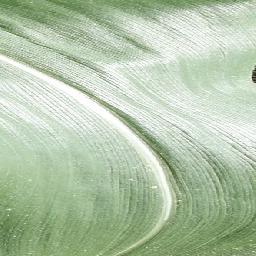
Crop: corn
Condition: (maize)_healthy